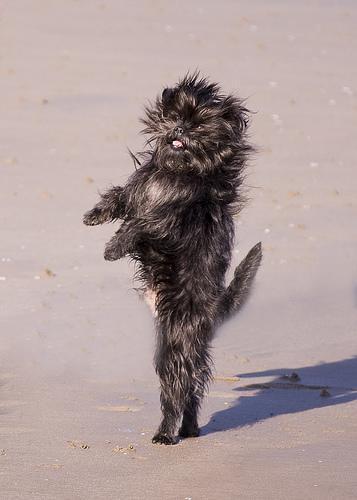
affenpinscher